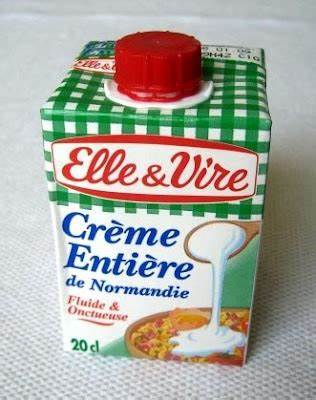
Waste category: cardboard